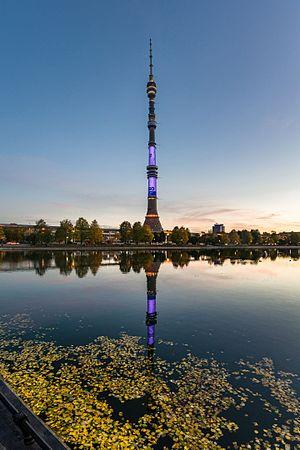
La tour Ostankino est une tour autoportante de radio-télédiffusion située à Moscou en Russie. Elle culmine à 540 m et a été conçue par Nikolaï Nikitine. Elle est actuellement la troisième plus haute tour autoportante du monde et diffuse les programmes de quinze chaînes de télévision, quinze chaînes de radio ainsi que des canaux de TV par satellite.